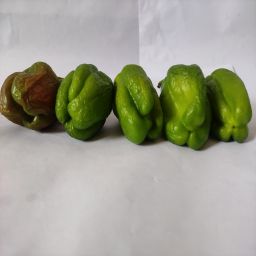
Crop: Bell Pepper
Quality: Ripe